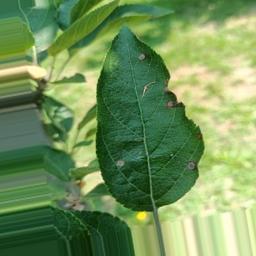
Label: Alternaria